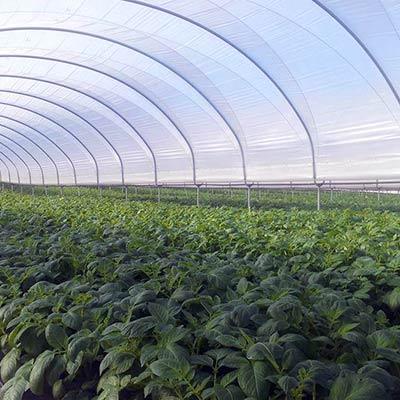
Shamba la ndani kubwa lililofunikwa juu limepandwa mimea ya mbogamboga iliyostawi vizuri kwa rangi ya kijani kibichi. Ikienea hadi mbali katika mandhari safi na yakuvutia. Majani hayo hukusanywa kwa uangalifu na kuchakatwa kiwandani ambapo hukaushwa na kusindikwa tayari kwa soko la ndani au nje ya nchi.